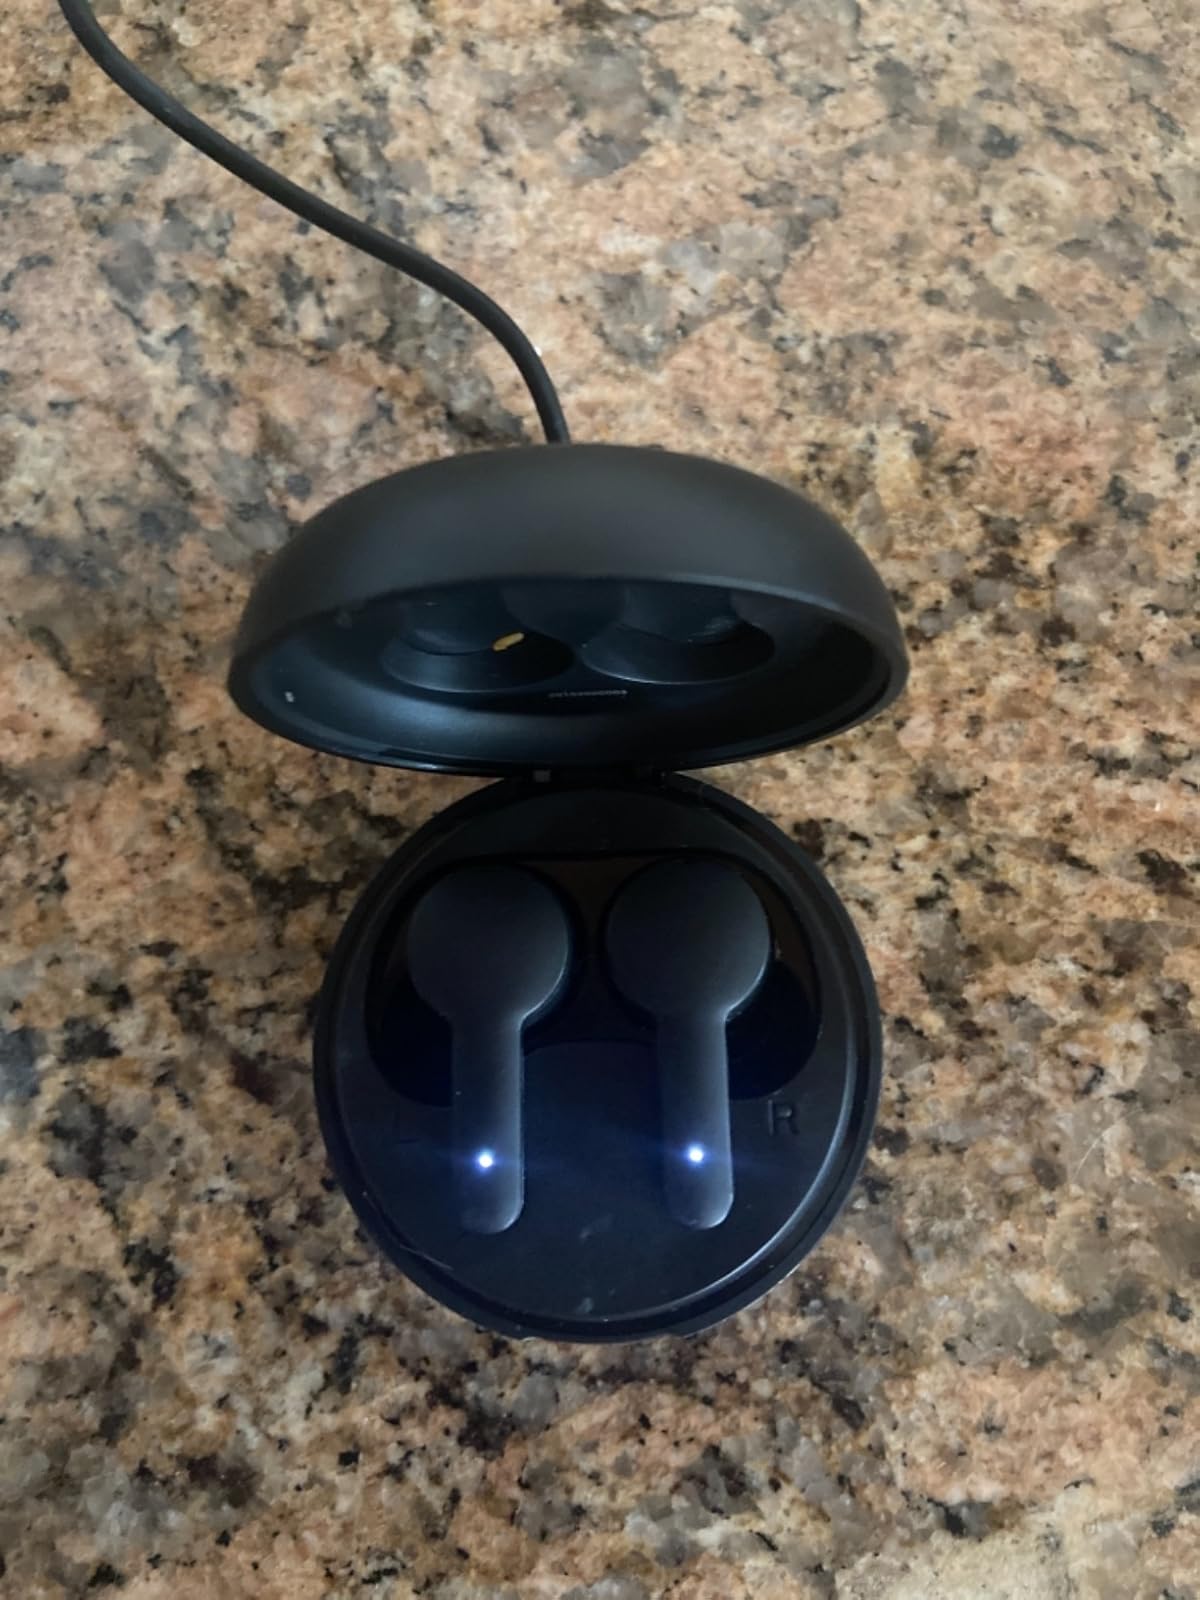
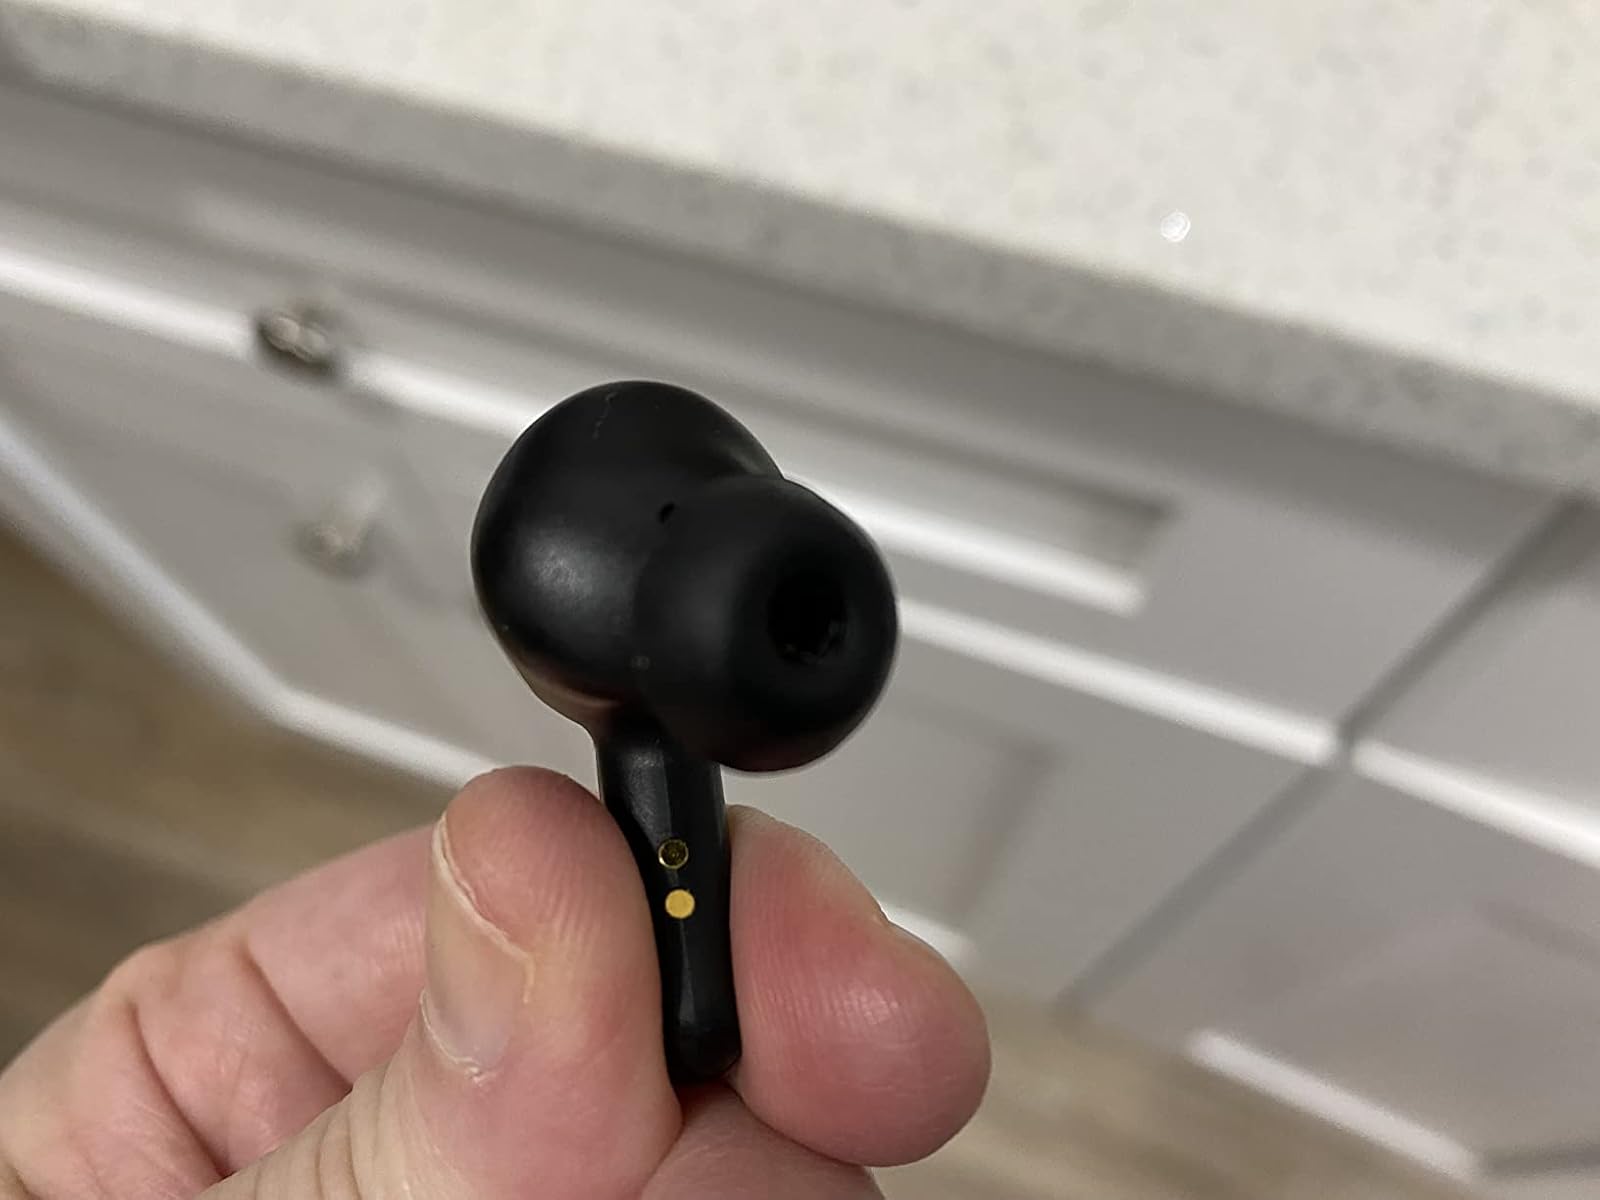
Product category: earbuds
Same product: yes